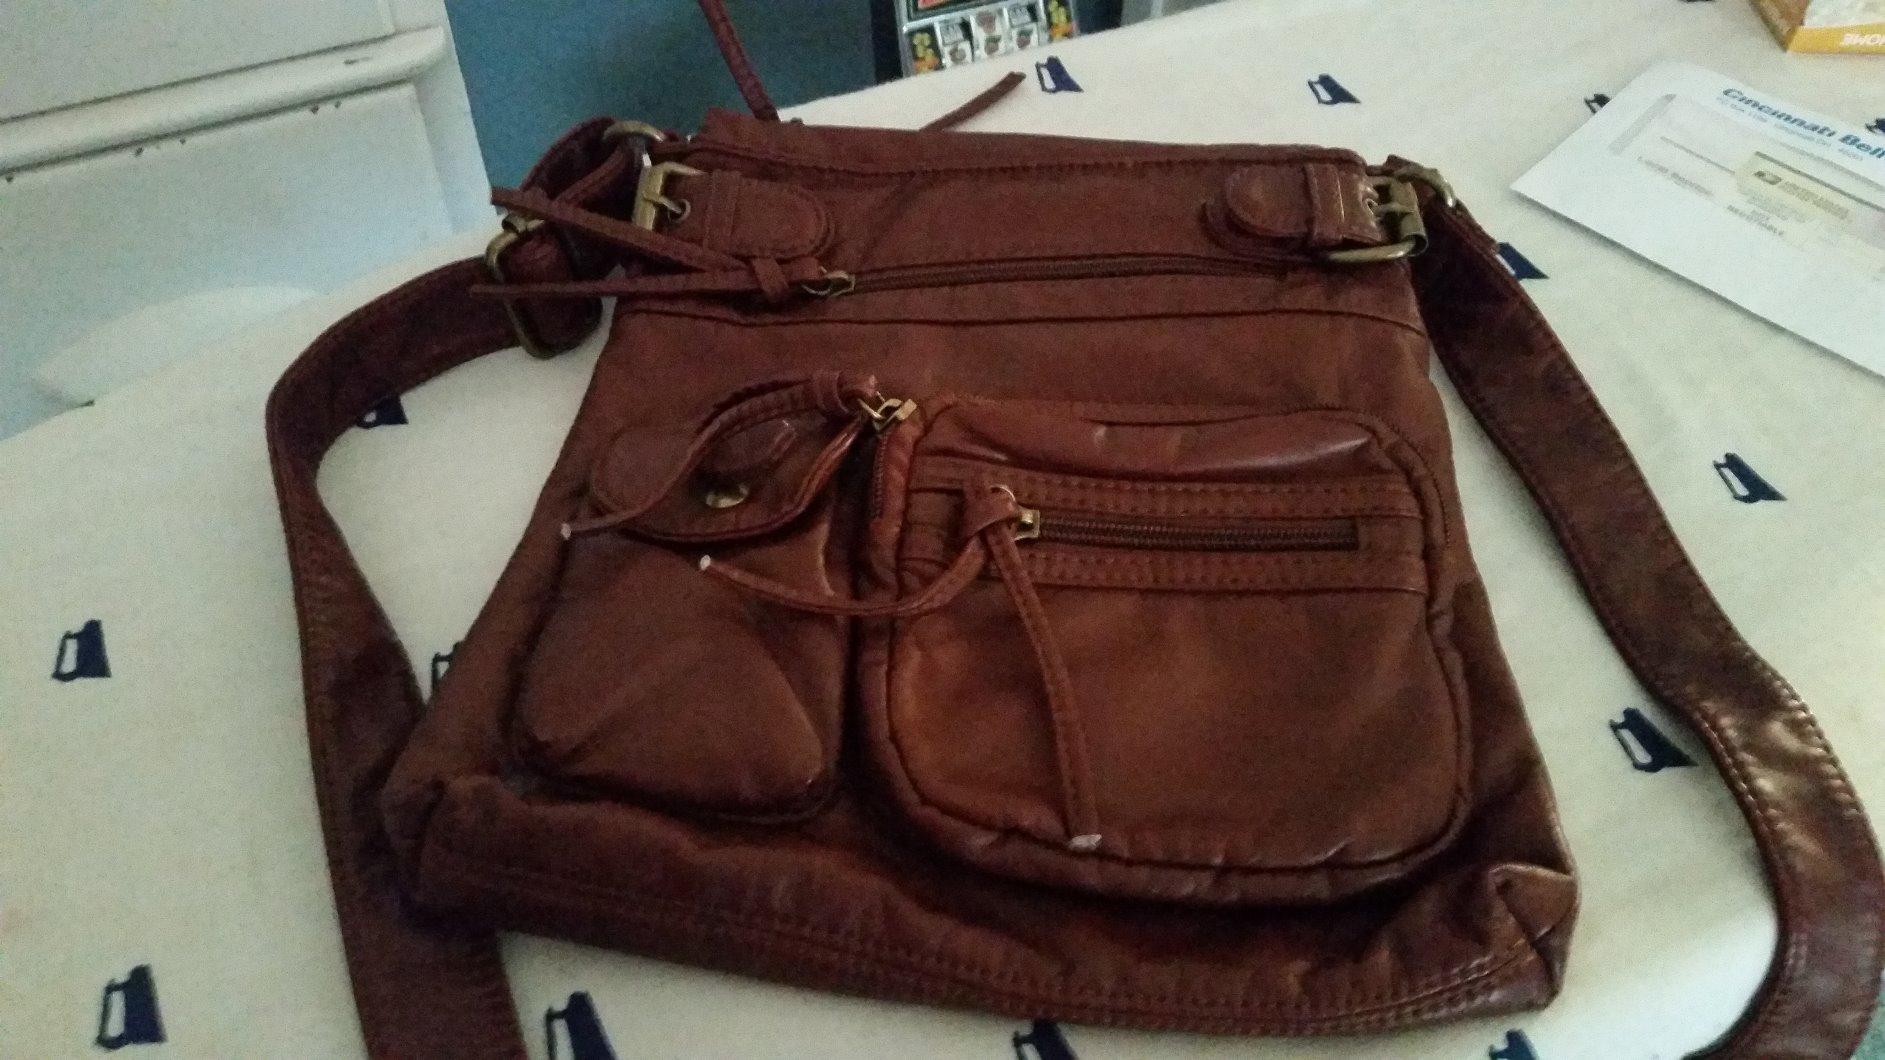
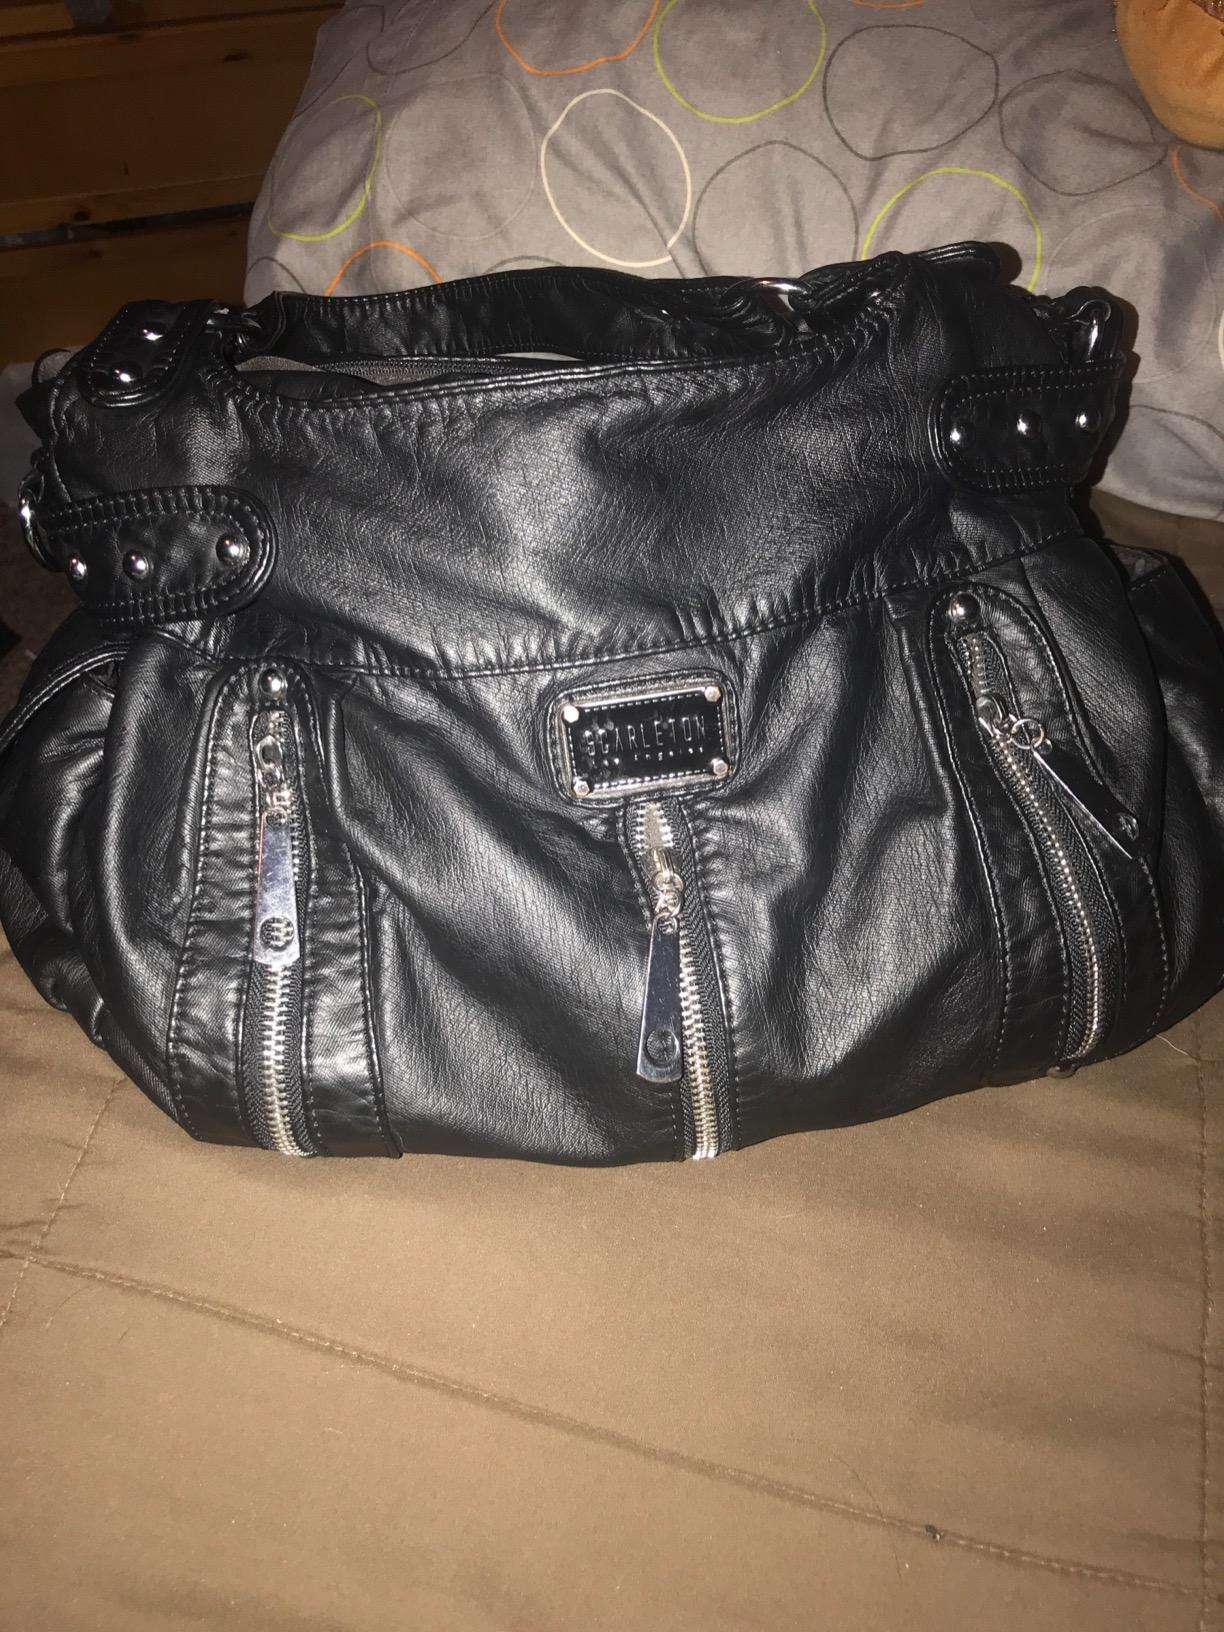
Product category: accessories_handbag
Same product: no